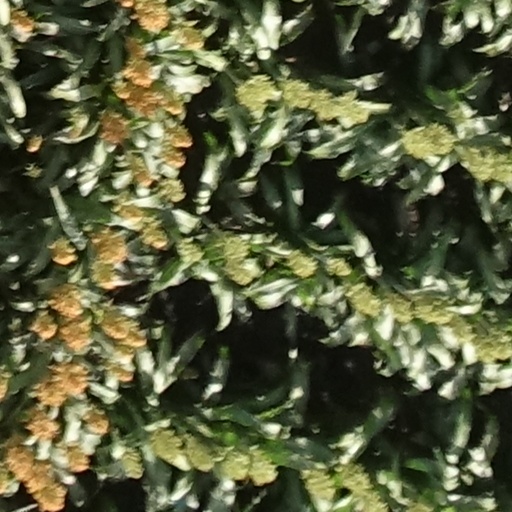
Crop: sorghum